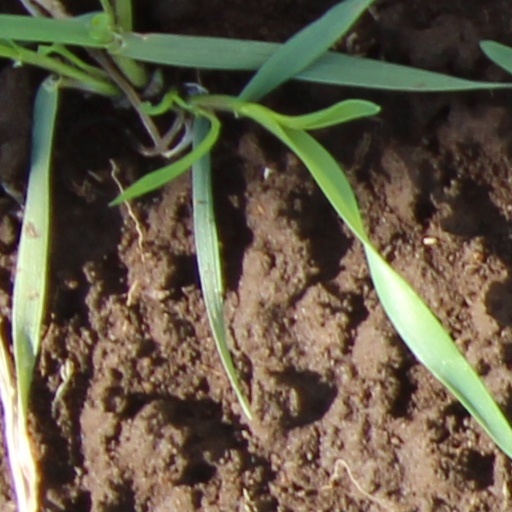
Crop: wheat